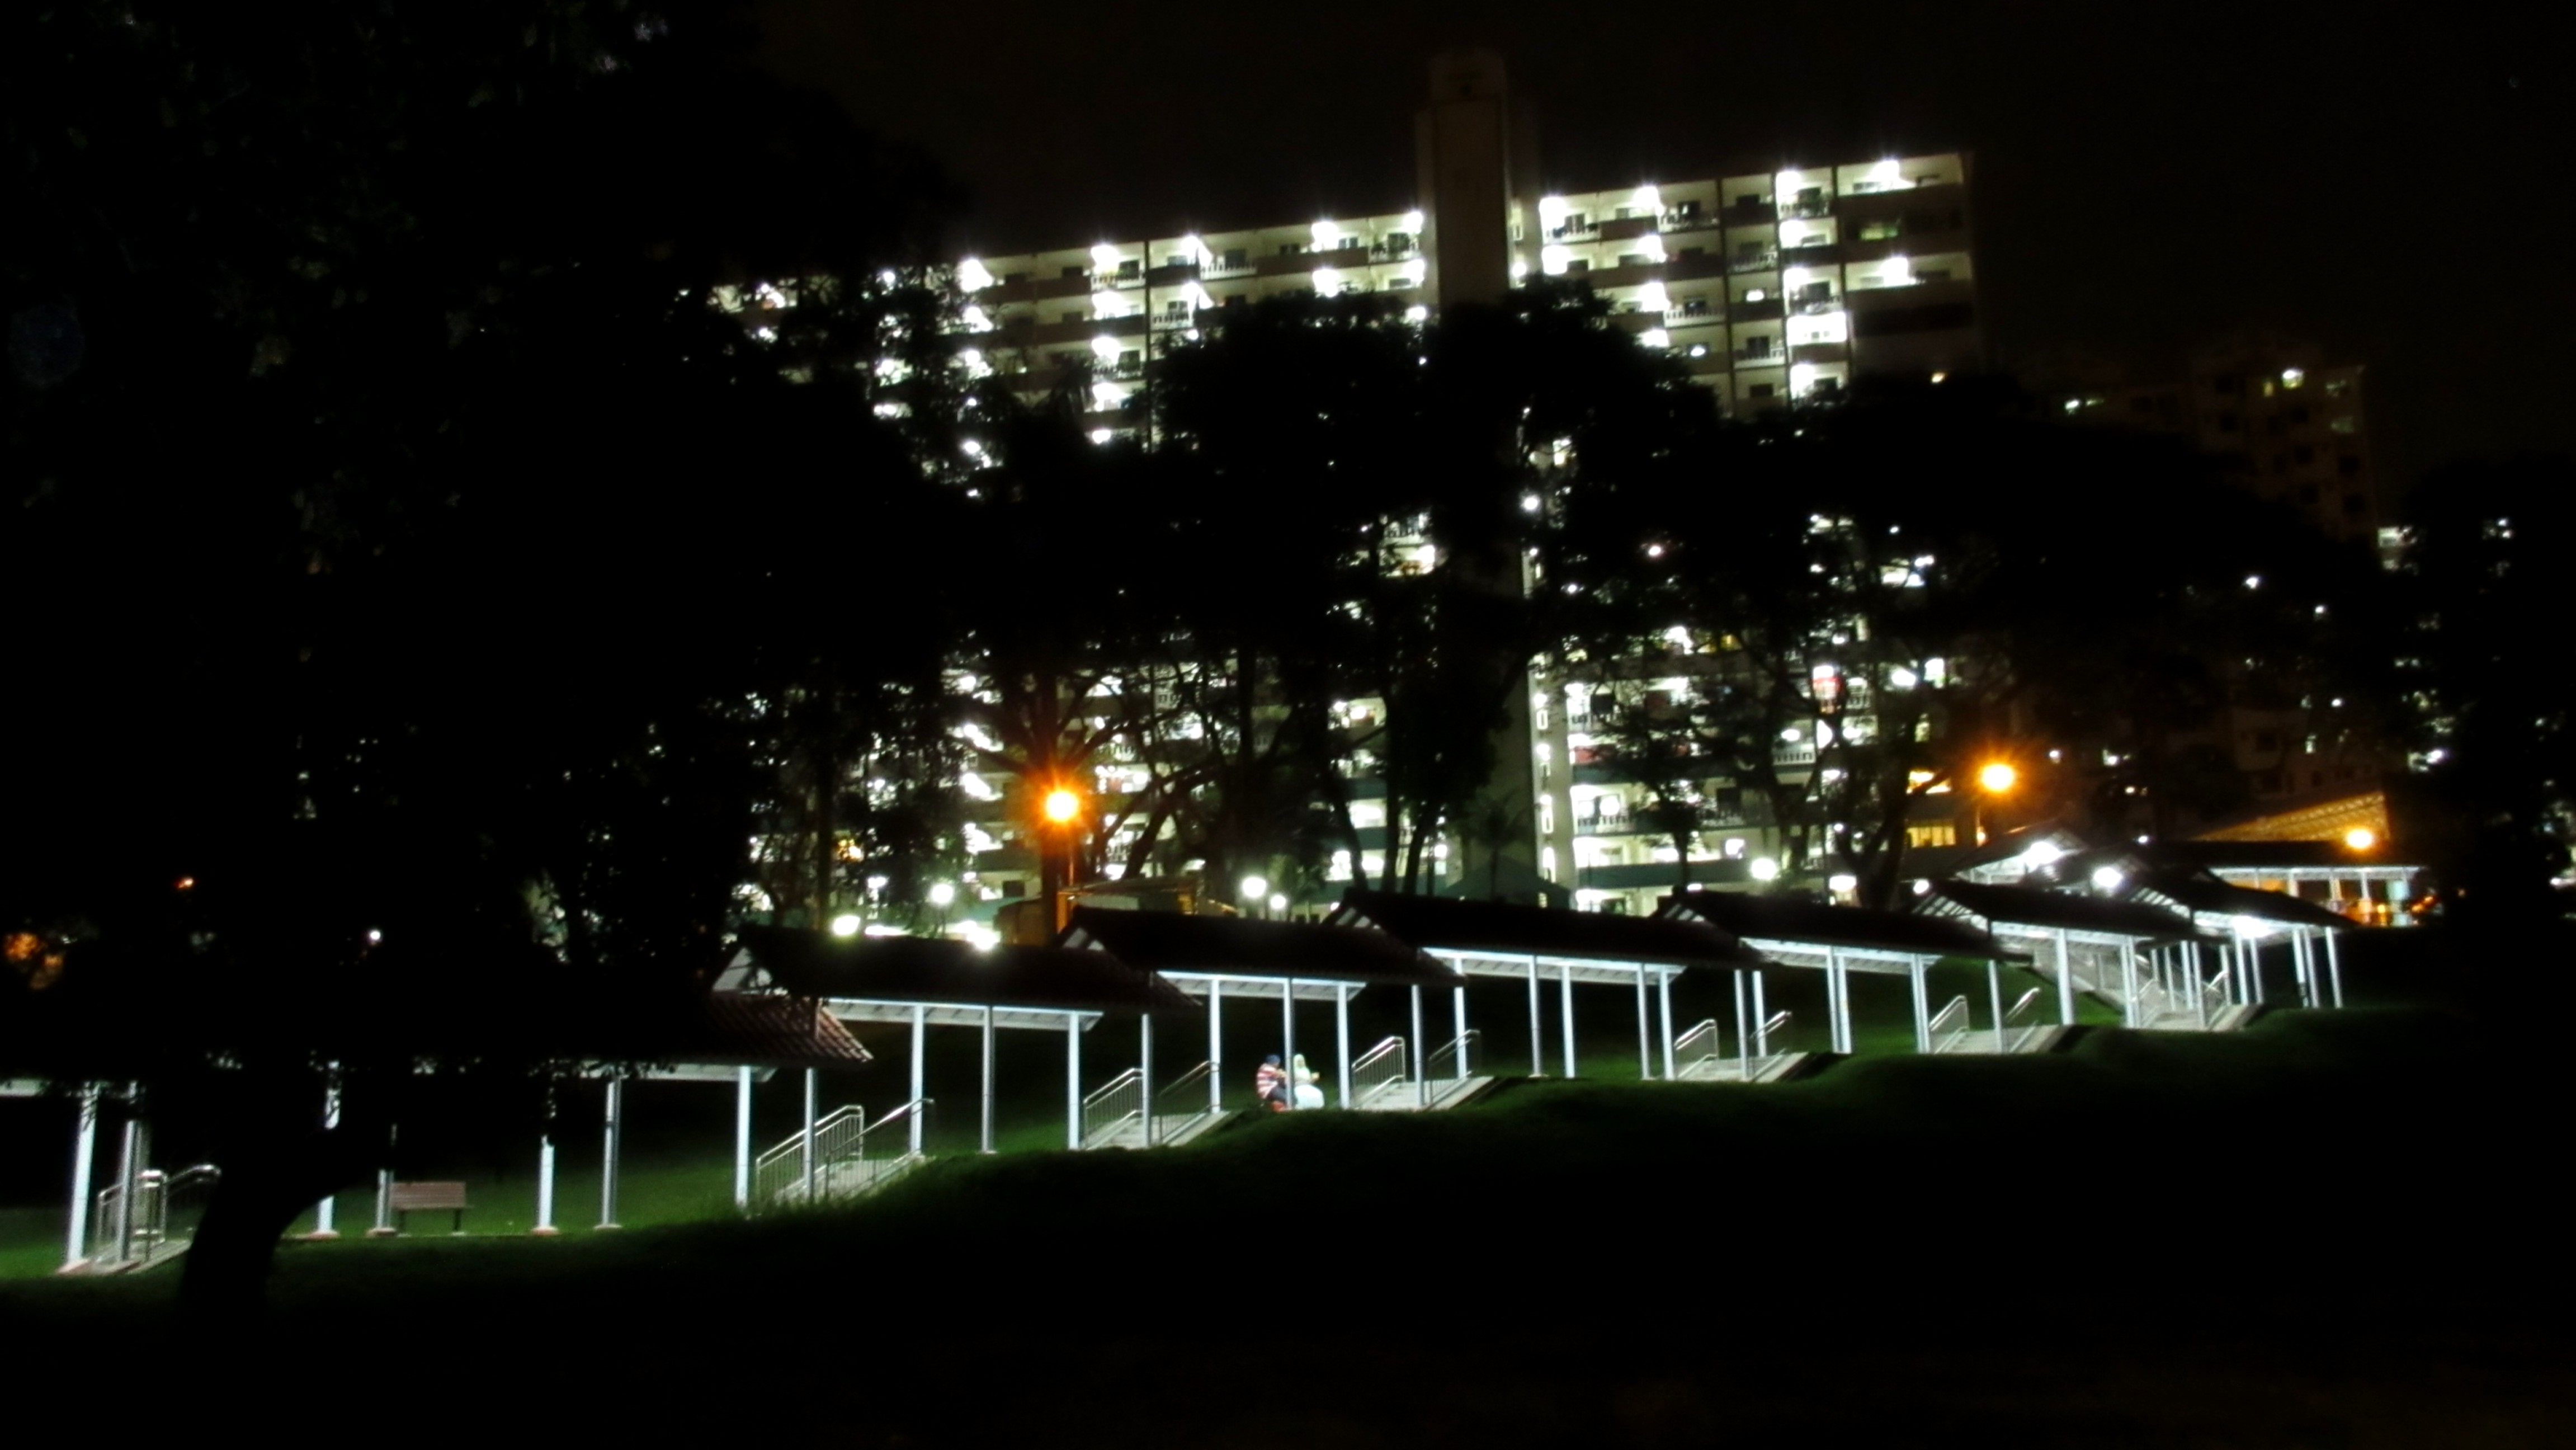
night, stage, corridor, hdb, house, singapore, queenstown, metropolitan area, black, metropolis, light, lighting, landmark, street light, darkness, city, urban area, human settlement, architecture, midnight, tree, light fixture, electricity, reflection, downtown, sky, infrastructure, evening, landscape lighting, cityscape, photography, landscape, crowd, skyline, space, residential area, tourist attraction, road, electrical supply